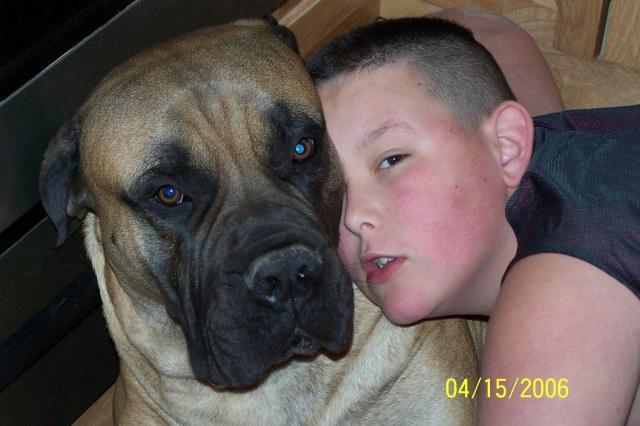
bull_mastiff